Balyakalasakhi

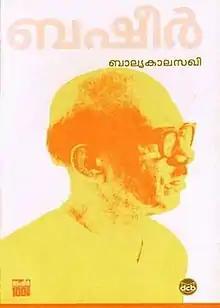
Balyakalasakhi by DC Books

Balyakalasakhi is a Malayalam romantic tragedy novel written by Vaikom Muhammad Basheer. Published in 1944, it is considered by many as Basheer's best work. The story revolves around Majeed and Suhra, who are in love with each other from childhood. By Basheer's own admission, the story is largely autobiographical.